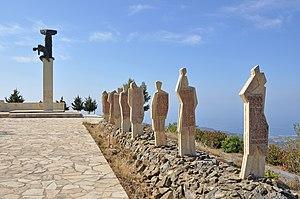
Amiras (Crète, Grèce): monument commémorant la destruction de plusieurs villages crétois et l'exécution plus de 350 personnes par l'occupant allemand en 1943